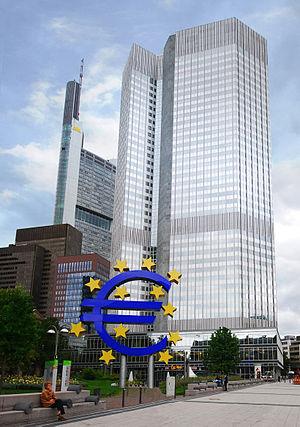
L'Union économique et monétaire de l'Union européenne est un terme global désignant l'ensemble des politiques des États membres de l'Union européenne mis en œuvre à partir de juillet 1990 en vue de rapprocher leurs économies. La mise en œuvre des dispositions de la politique économique et monétaire s'est traduite par un processus en trois étapes. L'objectif principal de la réglementation UEM est de compléter le marché unique européen par une monnaie unique et une grande stabilité des prix.